Tierra del Fuego

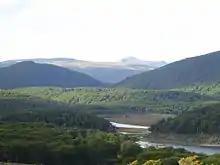
Valley near the Beagle Channel (2009)

The Tierra del Fuego region has a subpolar oceanic climate (Köppen climate classification "Cfc") with short, cool summers and long, wet, moderately mild winters: the precipitation averages a year in the far west, but precipitation decreases rapidly towards the eastern side. Temperatures are steady throughout the year: in Ushuaia they hardly surpass in summers and average in winters. Snowfall can occur in summer. The cold and wet summers help preserve the ancient glaciers. The southernmost islands possess a sub-antarctic climate typical of tundra that makes the growth of trees impossible. Some areas in the interior have a polar climate. Regions in the world with similar climates to southern Tierra del Fuego are: the Aleutian islands, Iceland, the Alaska Peninsula, the Faroe Islands, Macquarie Island, and the Heard and McDonald Islands.